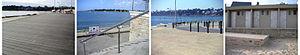
Les accès, la promenade et les cabines de la grande plage.
Bénodet est une commune française située dans le sud du département du Finistère, en région Bretagne. C'est une station balnéaire classée. La commune se dénommait Perguet jusqu'en 1878. Ses habitants s'appellent les Bénodétois. Le slogan de la ville est « Bénodet, la station balnéaire 5 étoiles ! » auquel s'est récemment ajouté « La station cinq étoiles ». Bénodet fait désormais partie de la « Riviera bretonne », nouvelle appellation touristique réunissant, outre Bénodet, Fouesnant et La Forêt-Fouesnant.